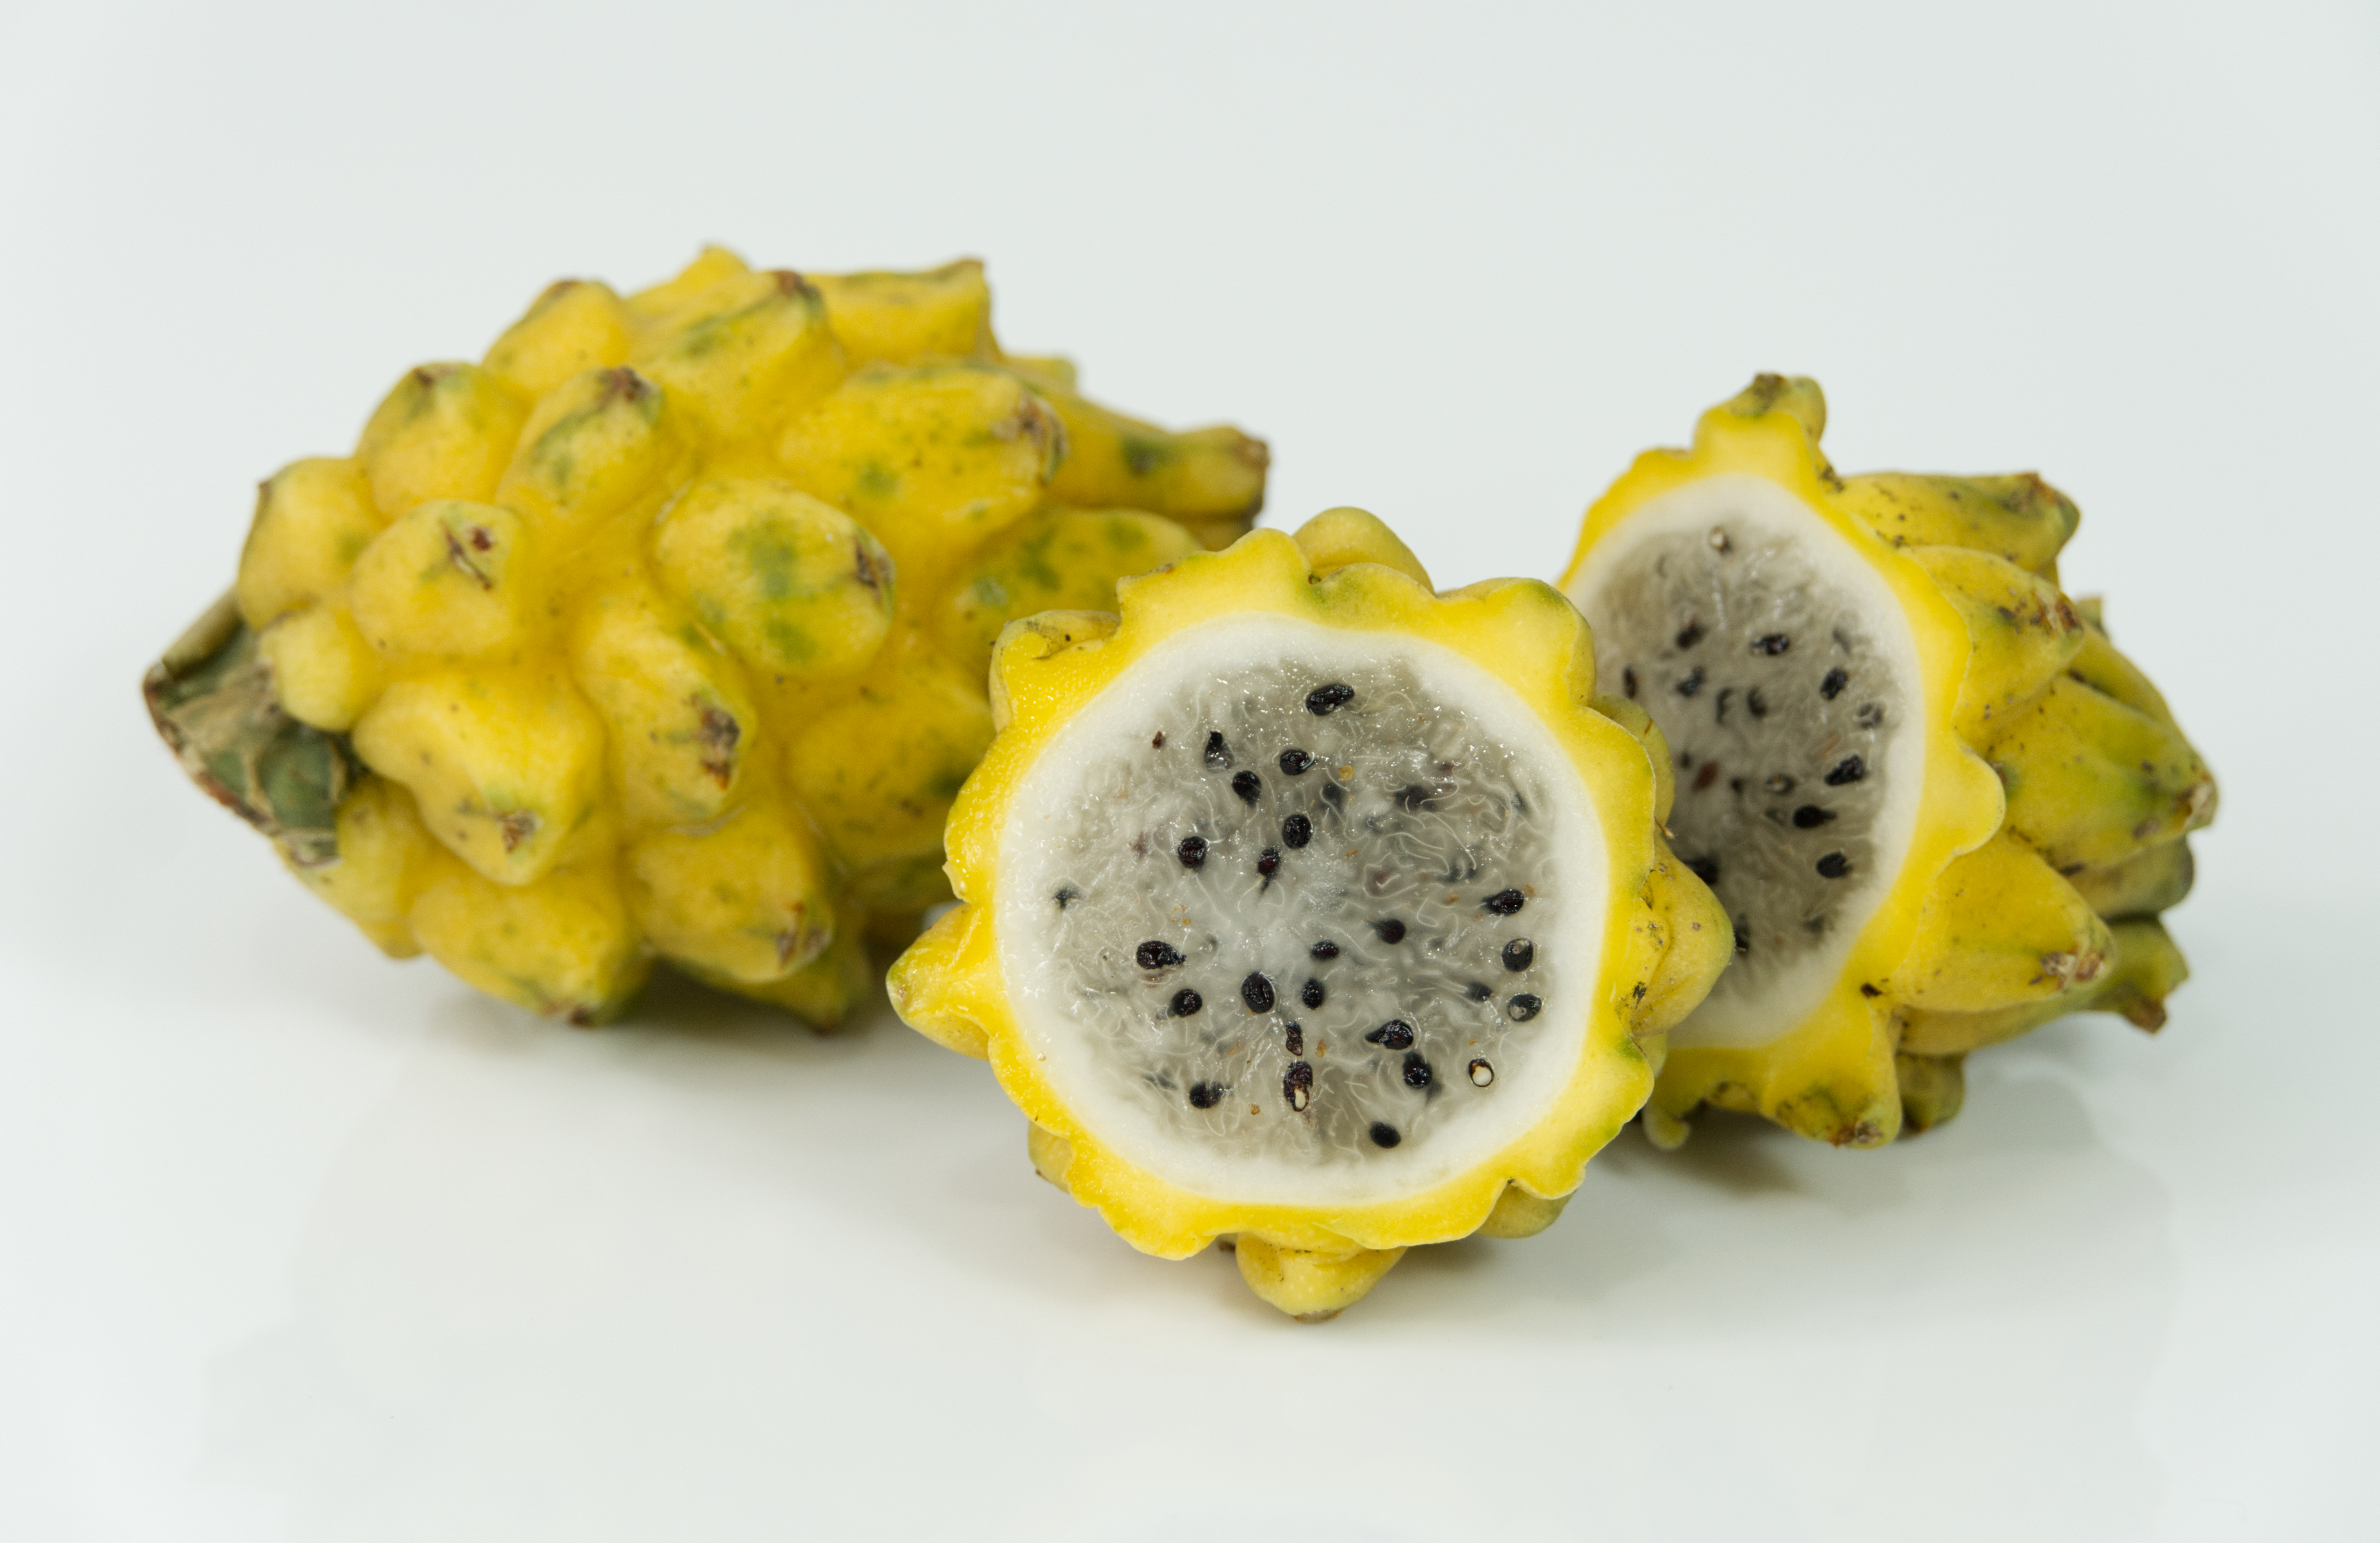
pitaya, exotic, exotic fruit, colombian fruit, fruit, sweet, ripe, food, yellow, produce, juicy, healthy, snack, delicious, tropical fruit, nutrition, tasty, vegan, vegetarian, raw, diet, organic, dieting, natural foods, local food, superfood, fruit salad, diet food, ingredient, cuisine, dish, natural material, staple food, creative arts, vegetable, recipe, art, fashion accessory, pitahaya, vegan nutrition, plant, comfort food, font, rock, circle, still life photography, Costa Rican pitahaya, dishware